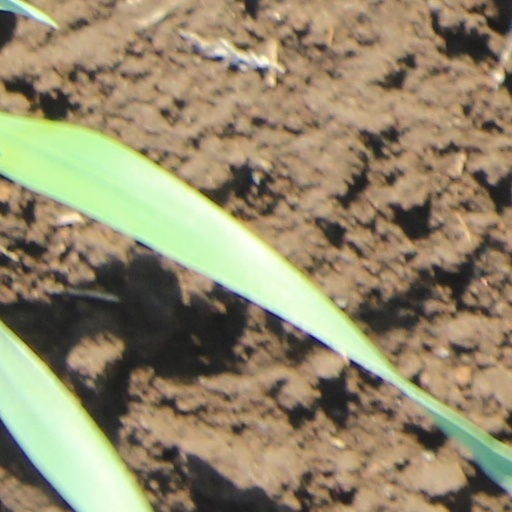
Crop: wheat